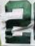
Number: 2